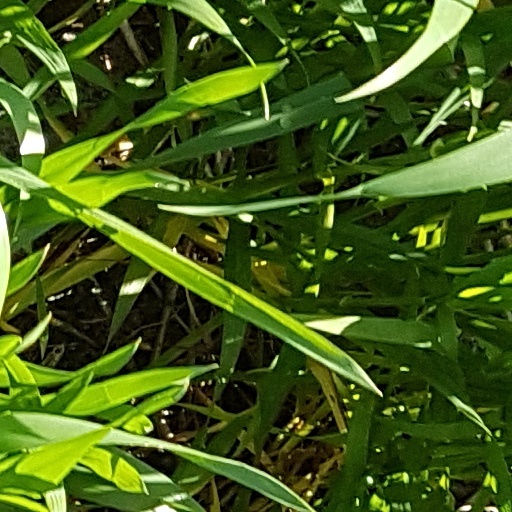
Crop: wheat